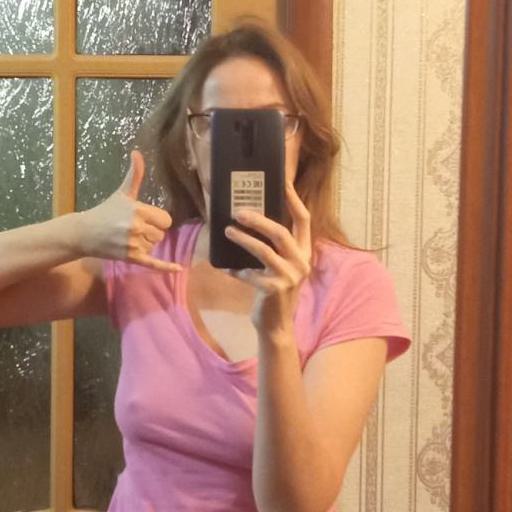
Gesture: no_gesture